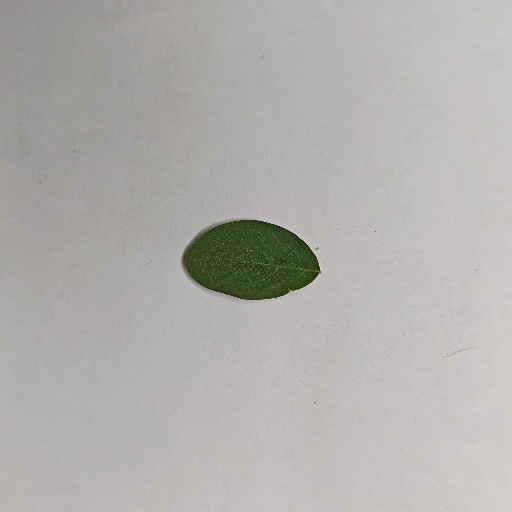
Species: Sojina
Leaf condition: Healthy Leaf